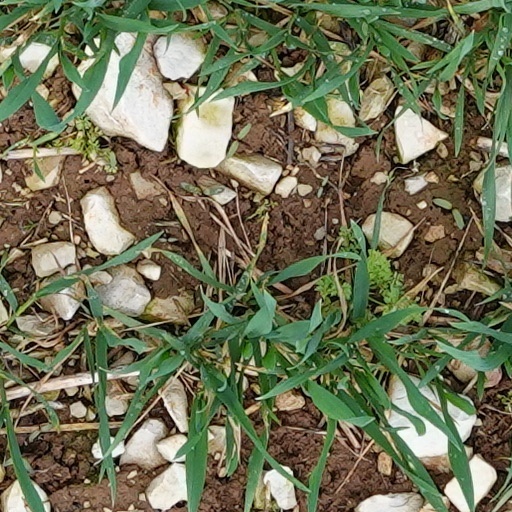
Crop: wheat